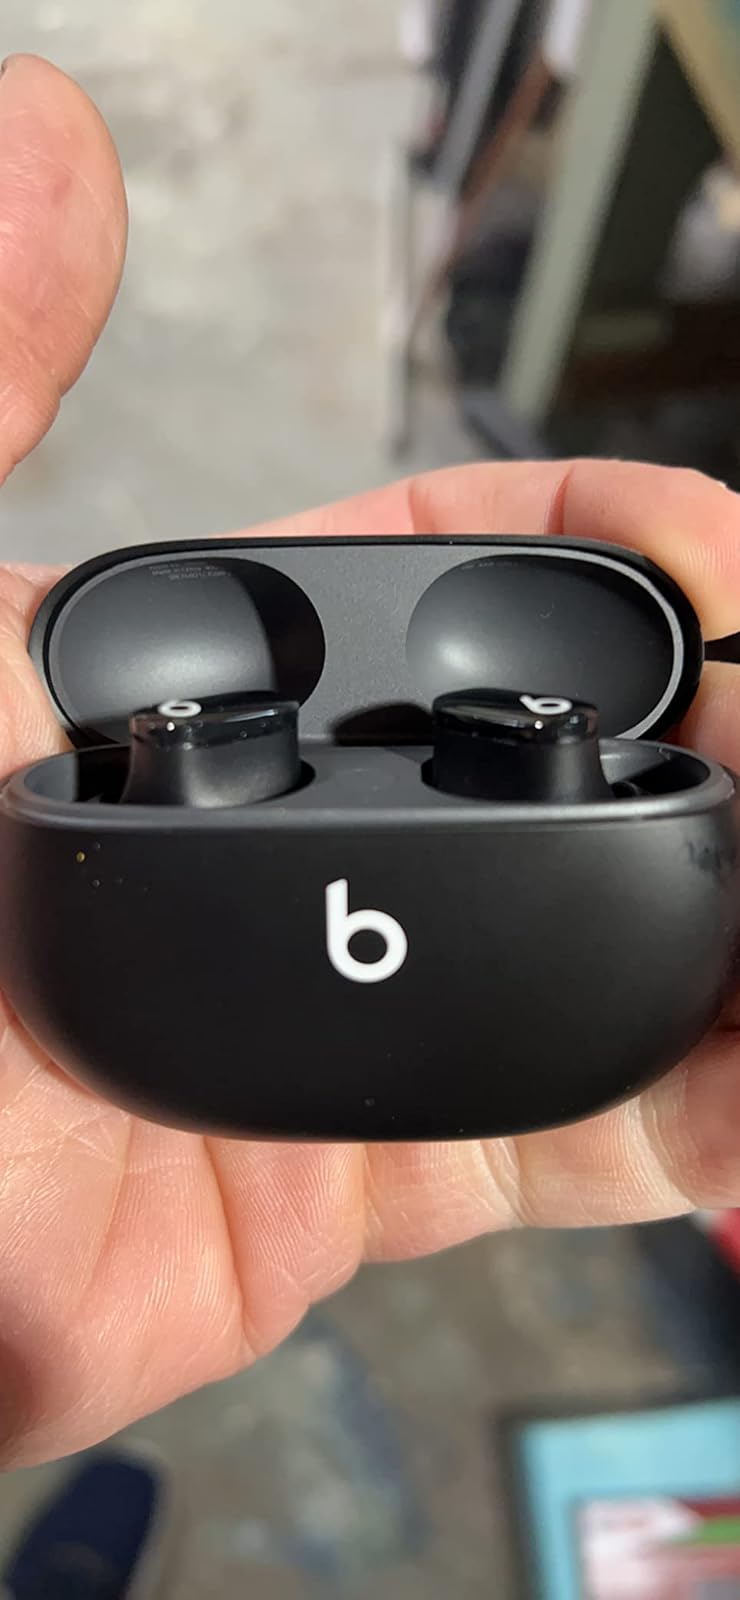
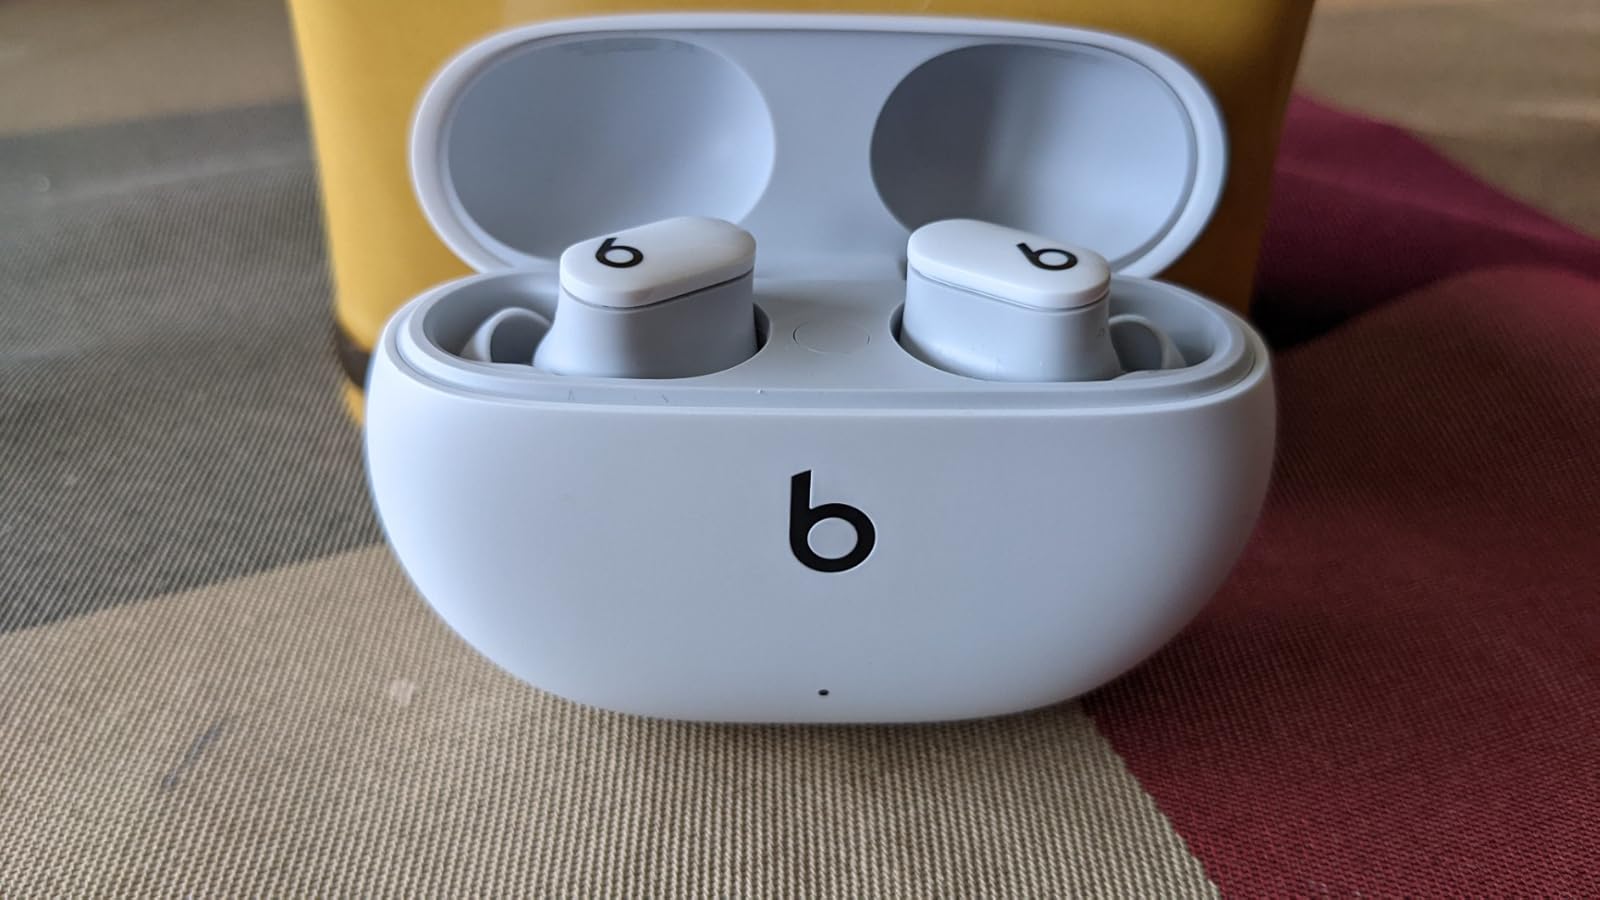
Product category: earbuds
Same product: no